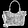
Label: Bag